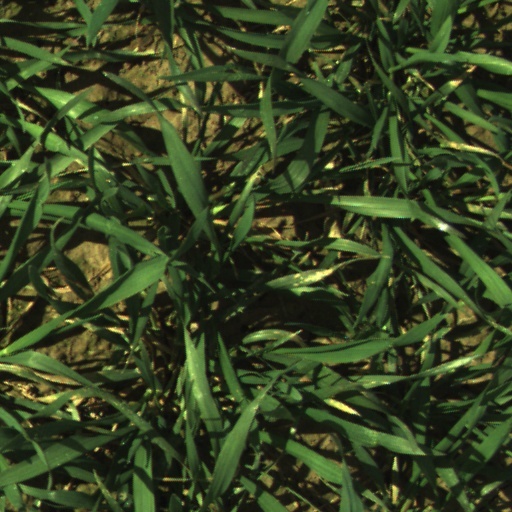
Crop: wheat